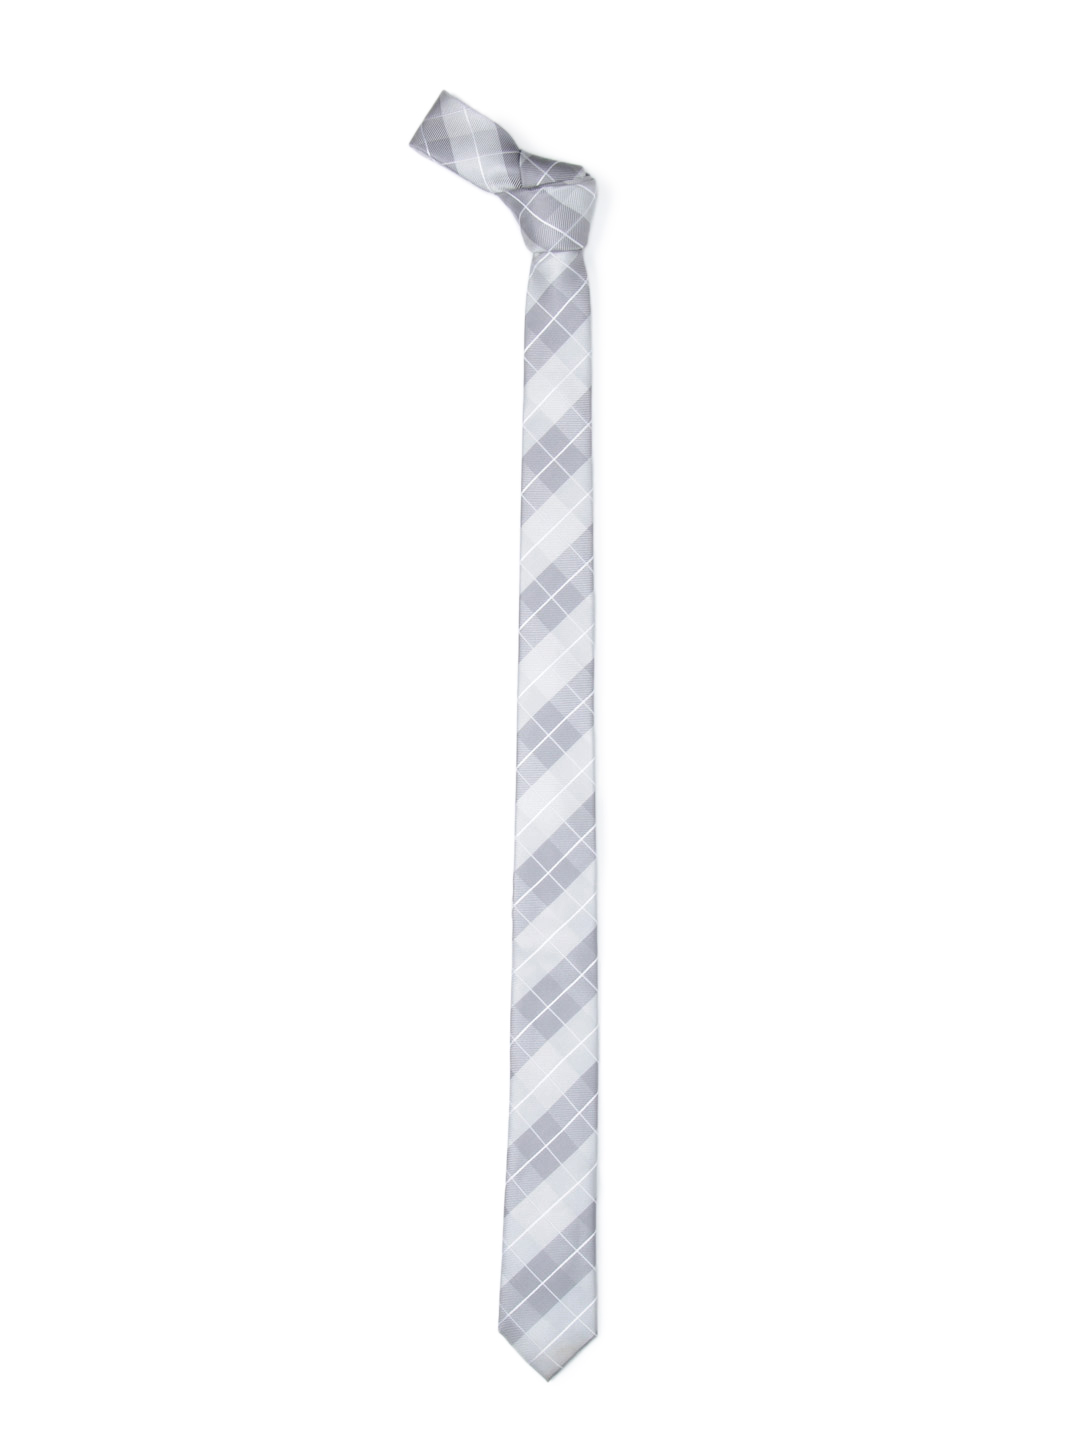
Parx Men Grey Tie
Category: Accessories / Ties / Ties
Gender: Men
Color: Grey
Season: Summer 2012
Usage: Formal